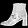
Label: Ankle boot